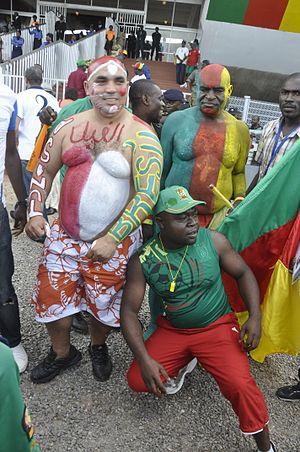
Groupe de supporters de plusieurs pays This is an image of Cultural Fashion or Adornment from Cameroon